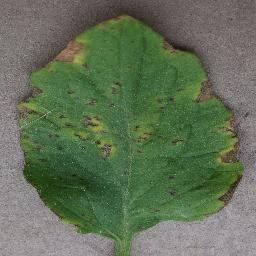
Label: Tomato___Bacterial_spot